Sing Me a Lullaby

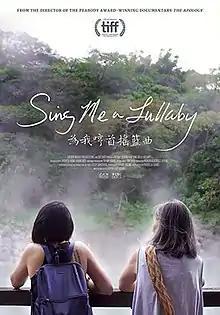
Film poster

Sing Me a Lullaby is a Canadian short documentary film, directed by Tiffany Hsiung and released in 2020. The film documents Hsiung's efforts to locate and reconnect with her mother's birth family in Taiwan, following her mother's separation from her parents and adoption in childhood.